Philip Wharton, 1st Duke of Wharton

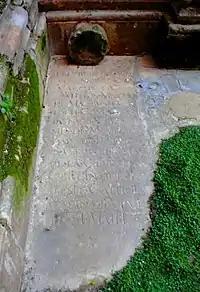
Tomb of the Duke of Wharton in Poblet, Spain

Wharton turned Jacobite when travelling in 1716, or at least nominally Jacobite. He began signing his name "Philip James Wharton" to indicate his allegiance. Because he was a powerful speaker, an elegant writer, a wealthy (initially) peer, and a man with a seat in the House of Lords, the new Hanoverians always sought to gain him as an ally, while the old Jacobites were, at least initially, zealous to keep him on their side.